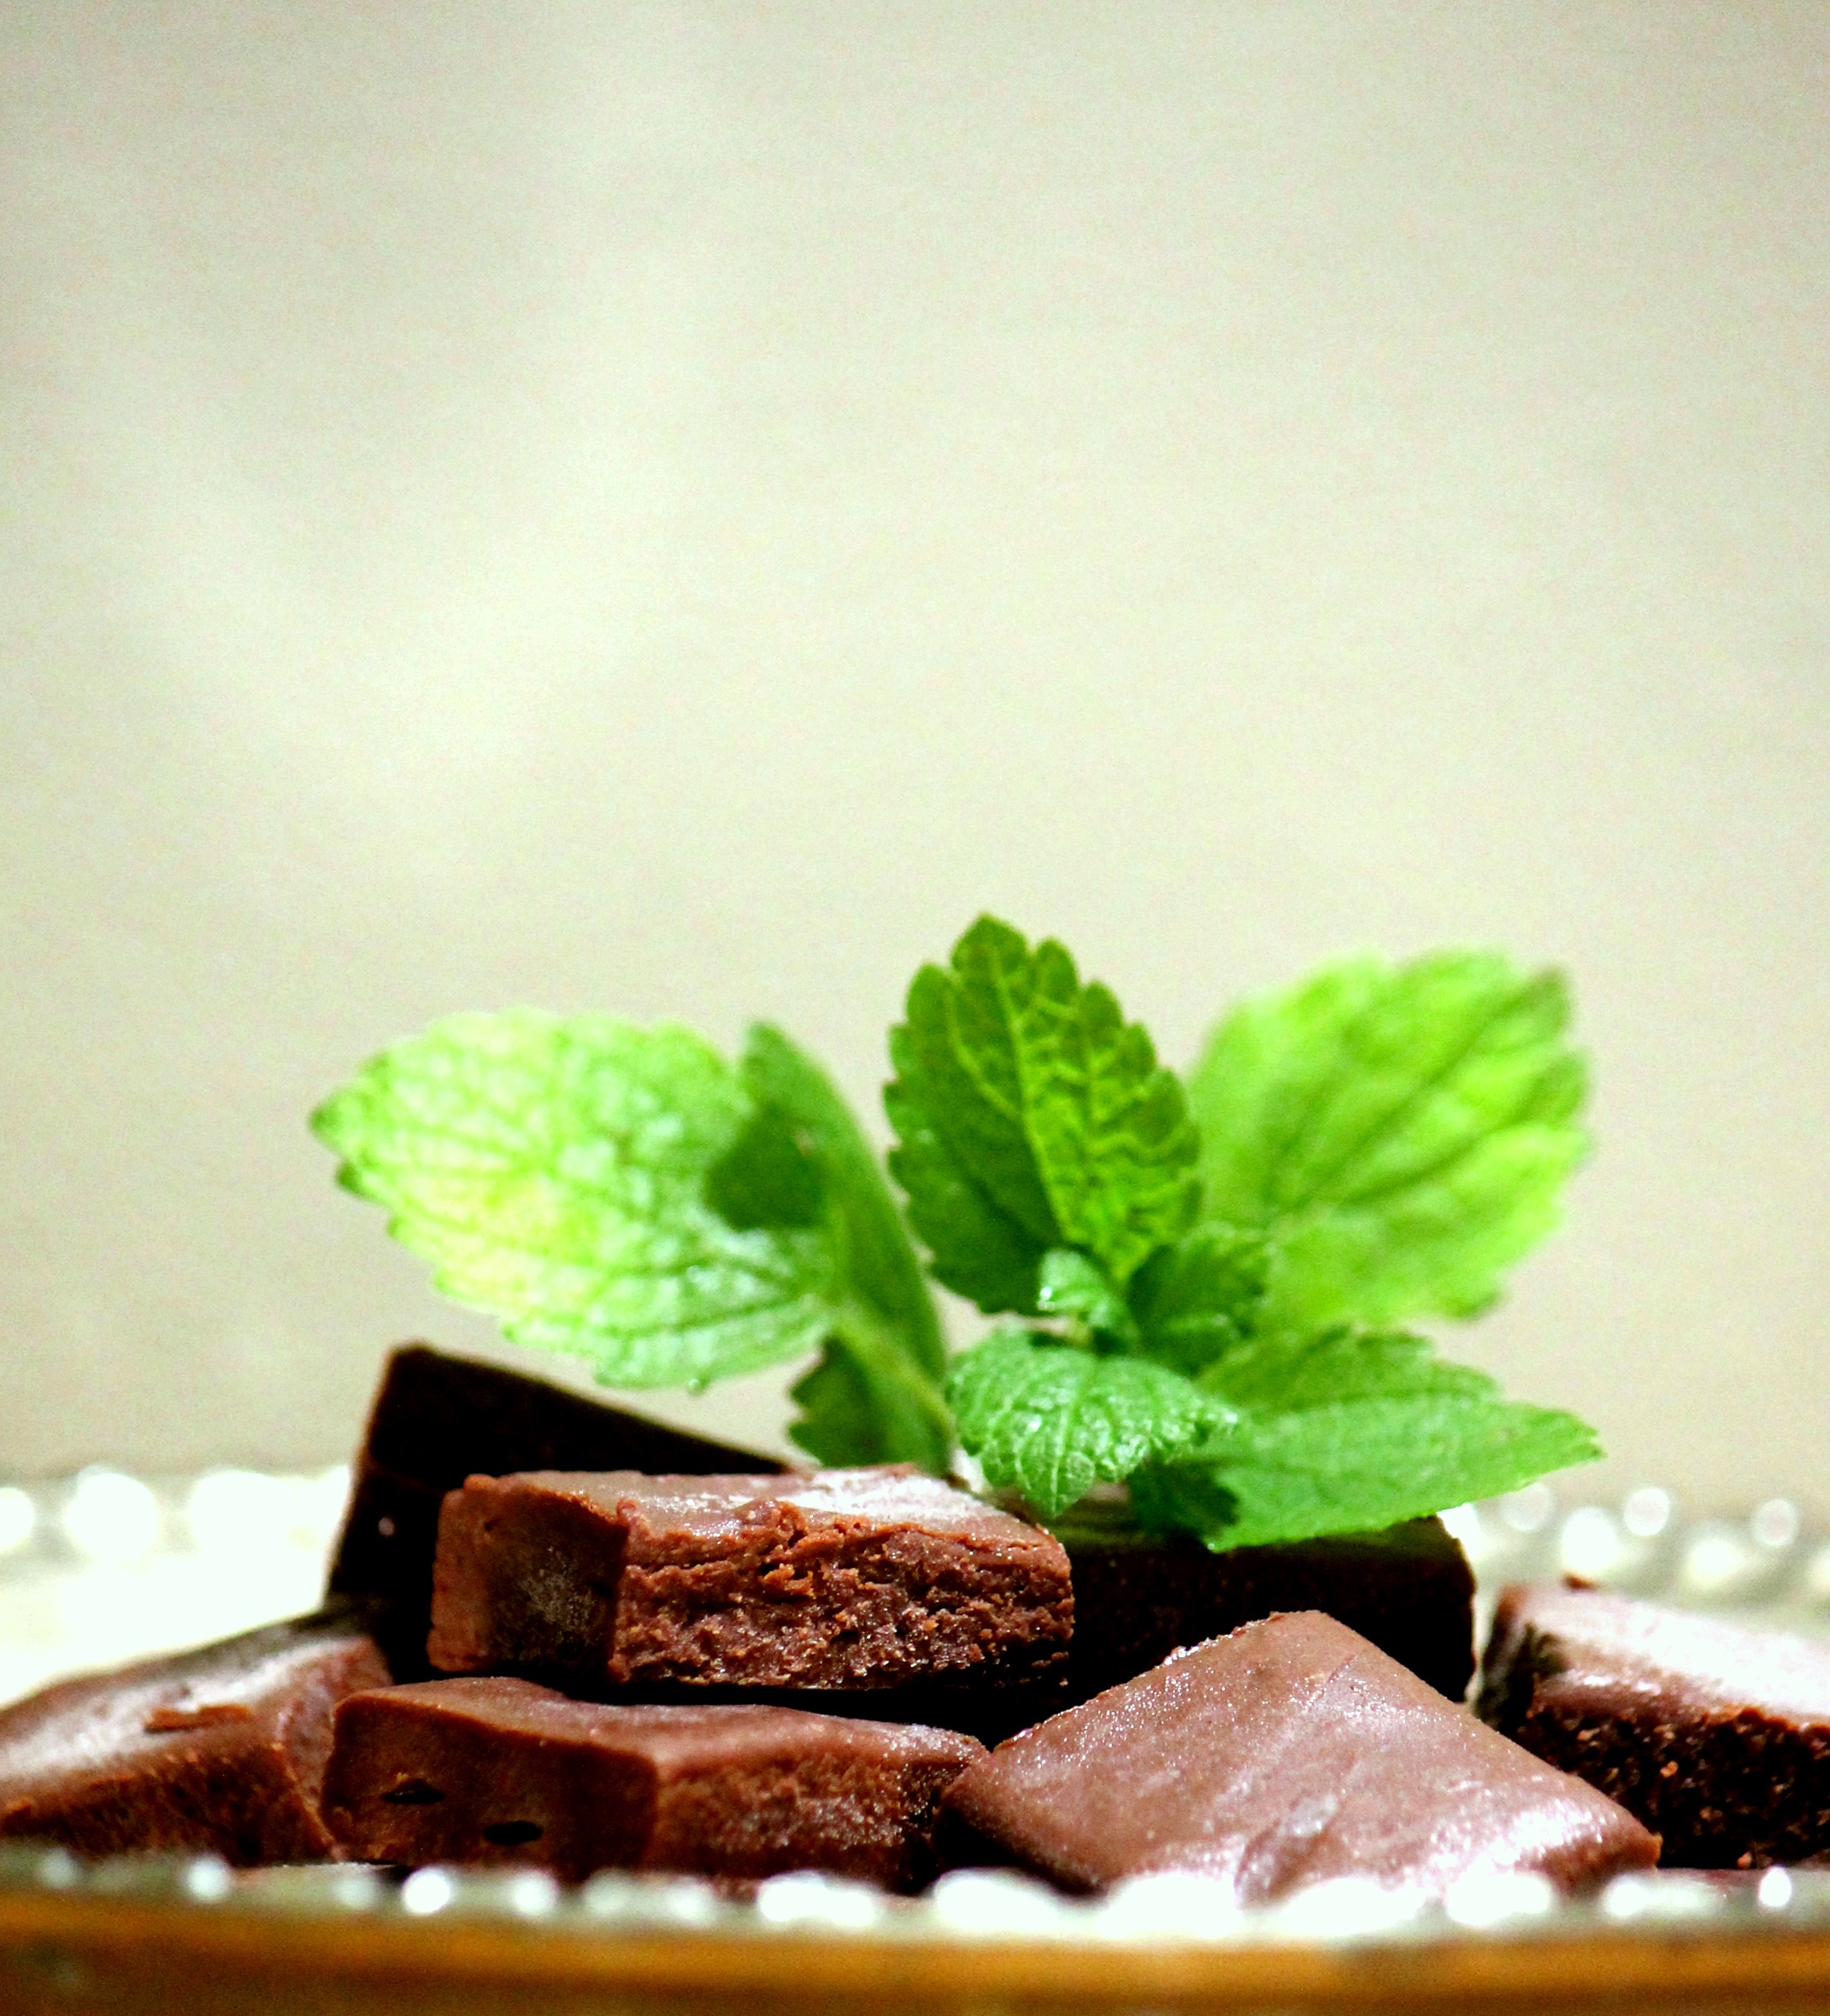
plant, dish, meal, food, herb, produce, breakfast, chocolate, dessert, flavor, chocolate brownie